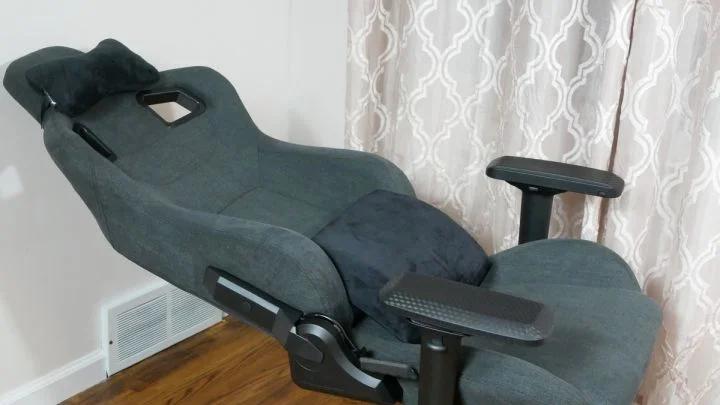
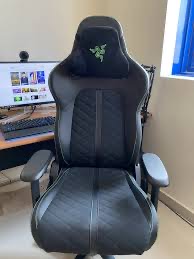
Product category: items_chair
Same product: no